Otto Wilhelm von Struve

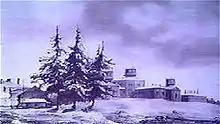
Pulkovo Observatory in 1839.

During 1843 and 1844, Struve participated in longitude measurements between Altona, Greenwich and Pulkovo, which were based on large displacement of chronometers over the Earth surface. This newly developed method was adopted in Russia, and from 1844, longitude was measured starting from Pulkovo Observatory instead of Tartu Observatory.